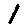
Label: 1